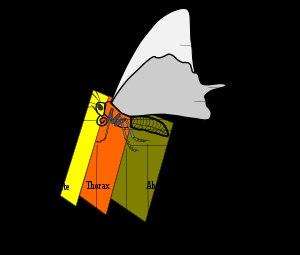
L’anatomie des lépidoptères décrit la morphologie des structures externes et internes chez les papillons et les principales propriétés de ces structures. L'anatomie des imagos présente de nombreux points communs avec les insectes : corps divisé en trois tagmes, tête, thorax et abdomen. Leur tête possède deux gros yeux composés, une trompe qui tient lieu de bouche et des antennes qui ornent leur partie supérieure. Trois paires de pattes ainsi que deux paires d'ailes longent le thorax. L'abdomen est le corps du papillon à proprement parler, siège des organes vitaux. Les nervures des ailes ainsi que leur couleur sont usuellement utilisées afin de déterminer la taxonomie de l'animal. Cependant, certaines espèces nécessitent l'examen des parties génitales ou de tests chimiques.